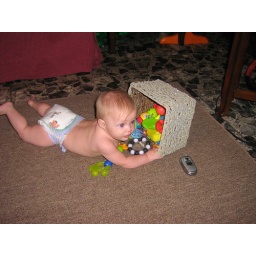
tipped the basket over on the floor and started chewin on the top of the opening.